Tungsten hexabromide

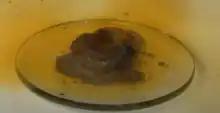
Production of by the reaction of and

Tungsten hexabromide is mainly produced by the reaction of metallic tungsten and bromine at temperatures around 100 °C in a nitrogen atmosphere: